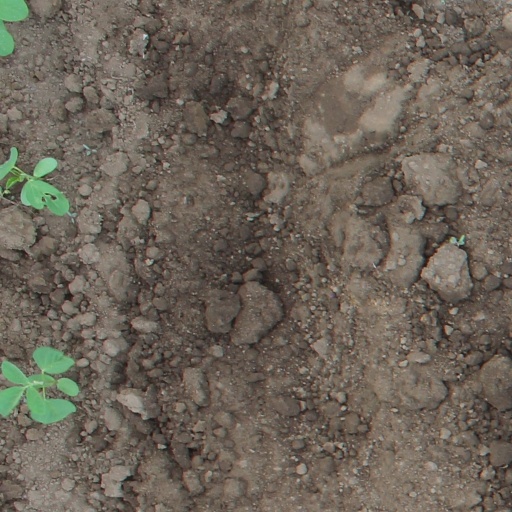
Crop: soybean